Electricity in Turkey

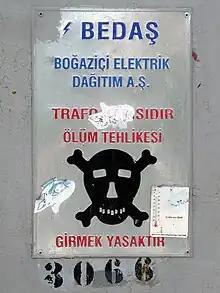
Old metal sign with black skull and crossbones and writing in red capital letters

As part of electricity industry reforms between 2009 and 2013, the ownership of all electricity distribution infrastructure was retained by state owned Turkish Electricity Distribution Corporation (TEDAŞ), but responsibility for operation, maintenance and new investment in distribution networks was transferred to 21 privately owned regional entities under licences from EMRA. Electricity at voltages up to 36kV is distributed by regional companies and many organized industrial zones.